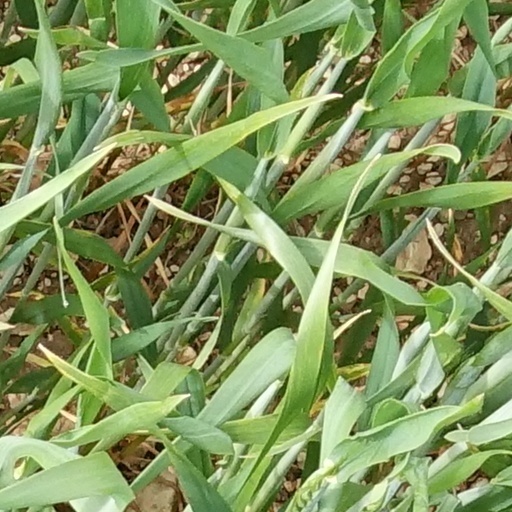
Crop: wheat